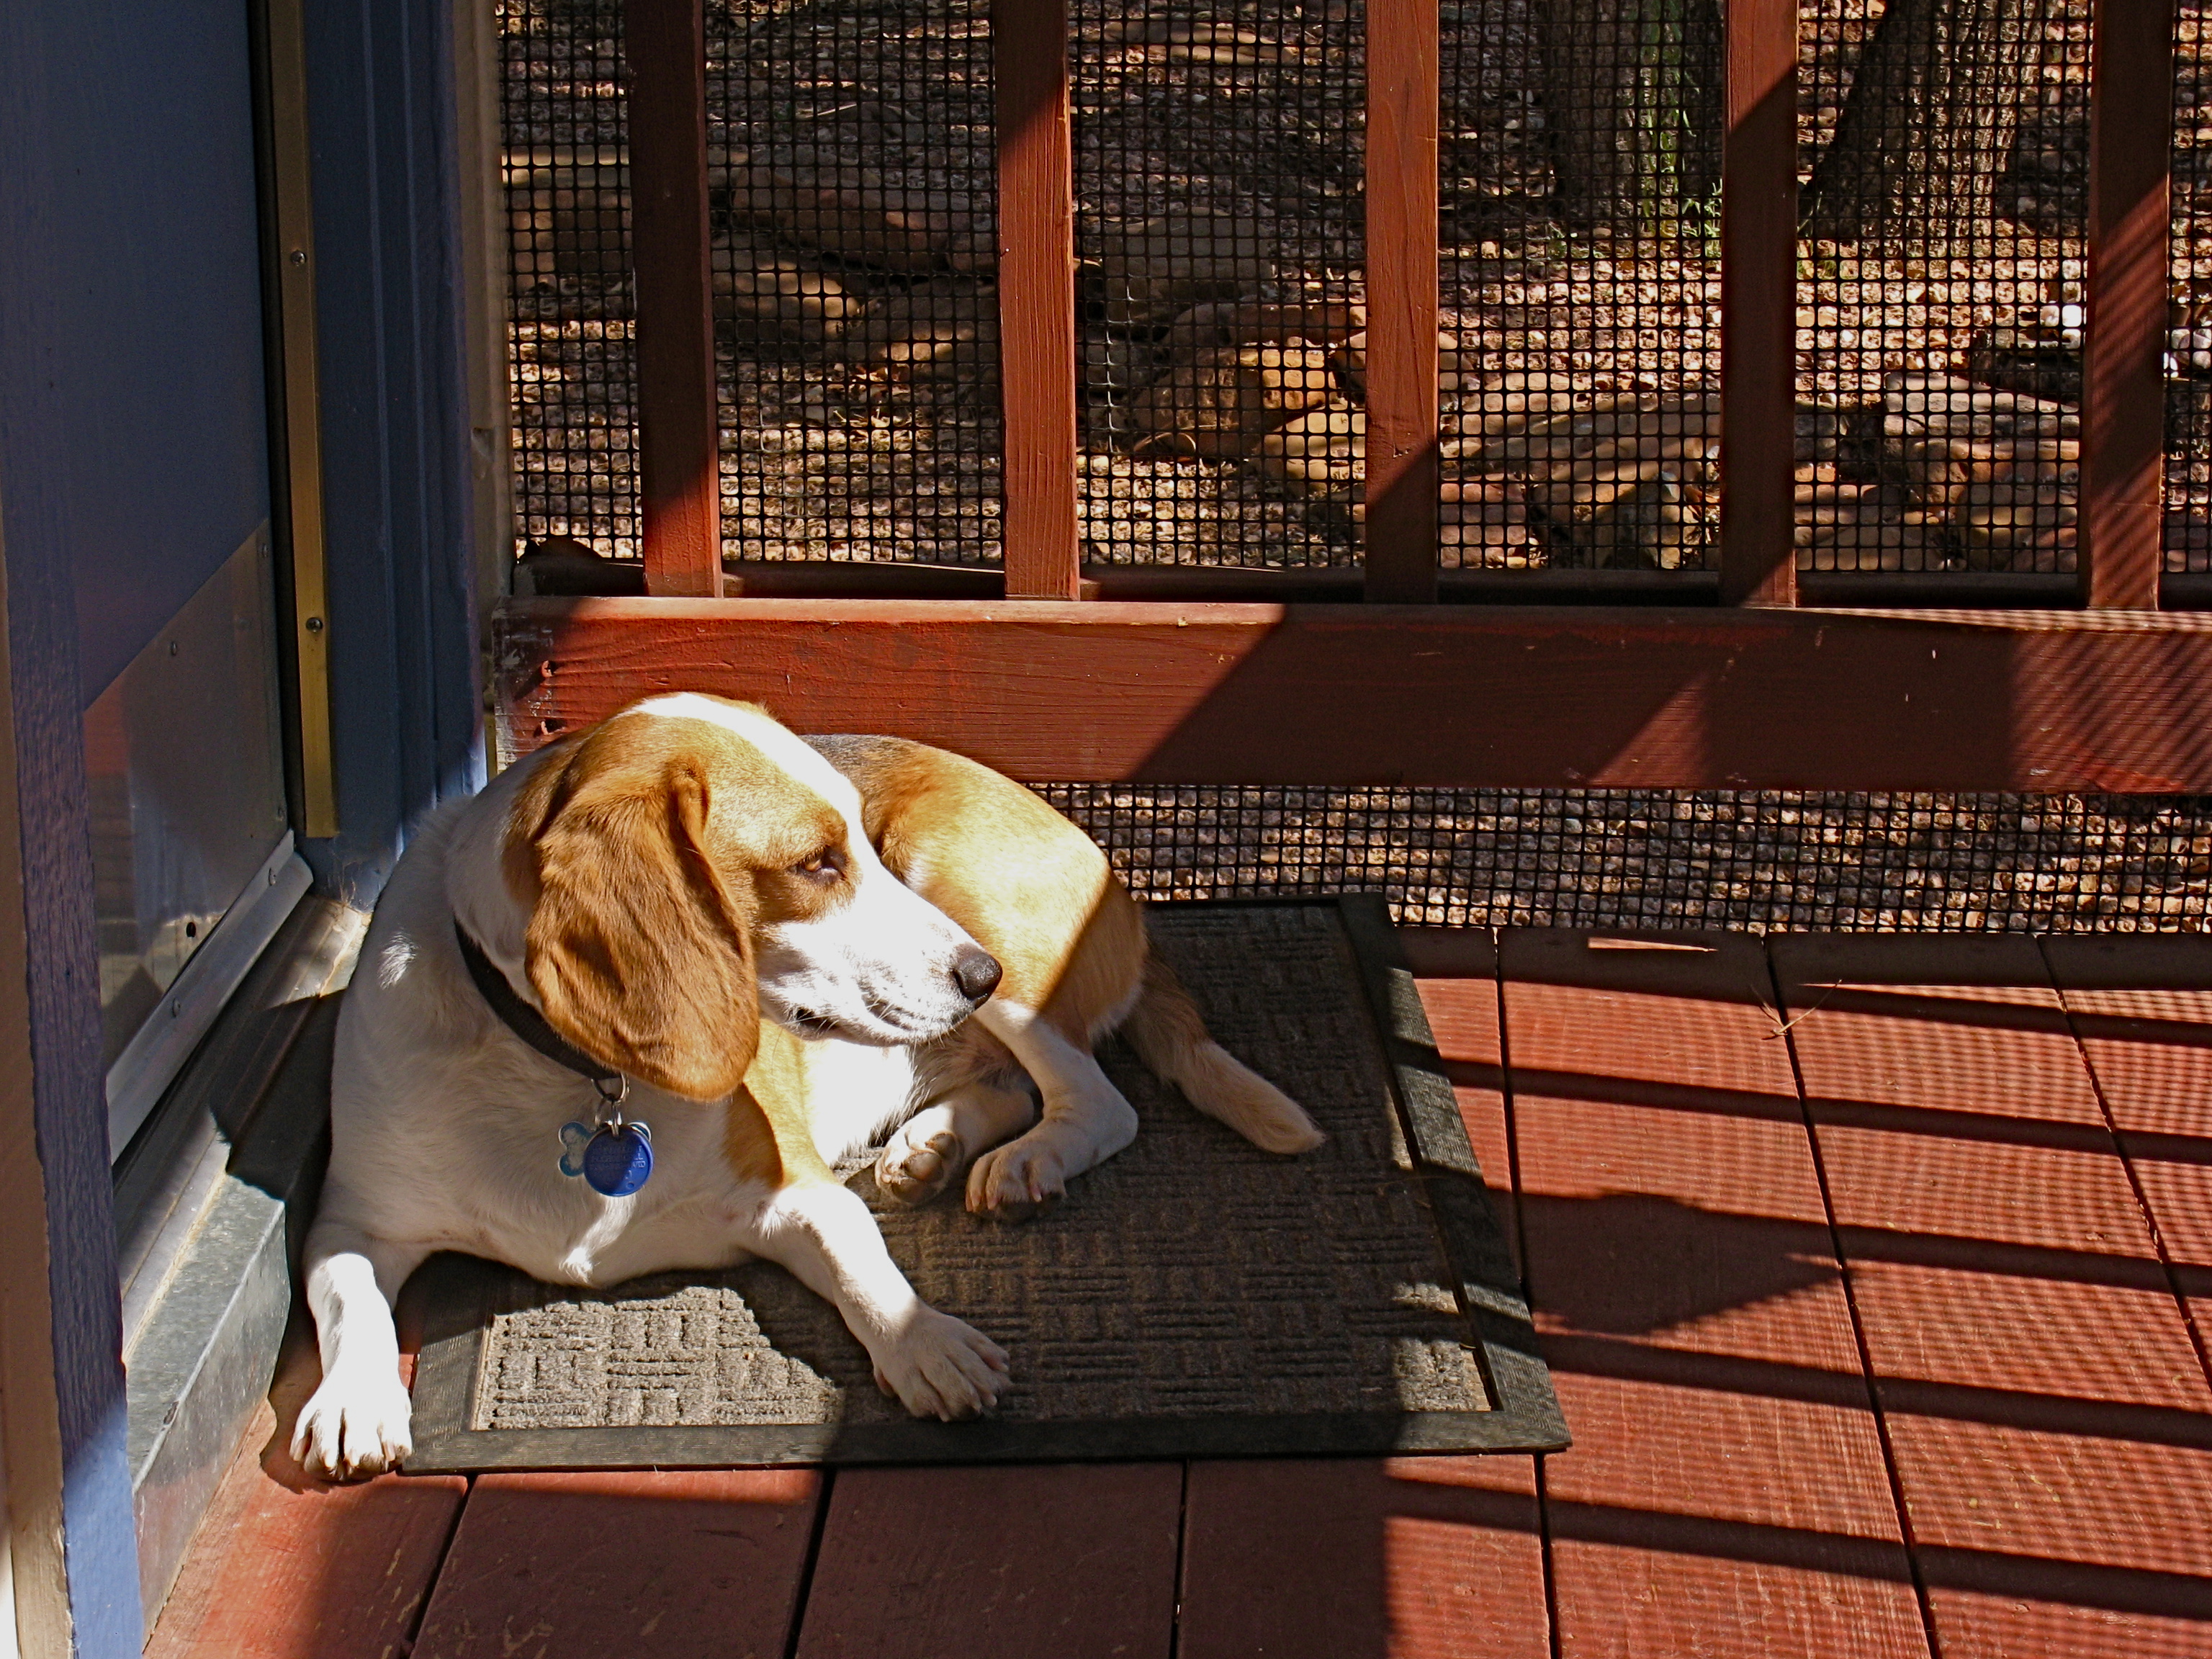
dog, fresa, animal shelter, dog like mammal, human positions